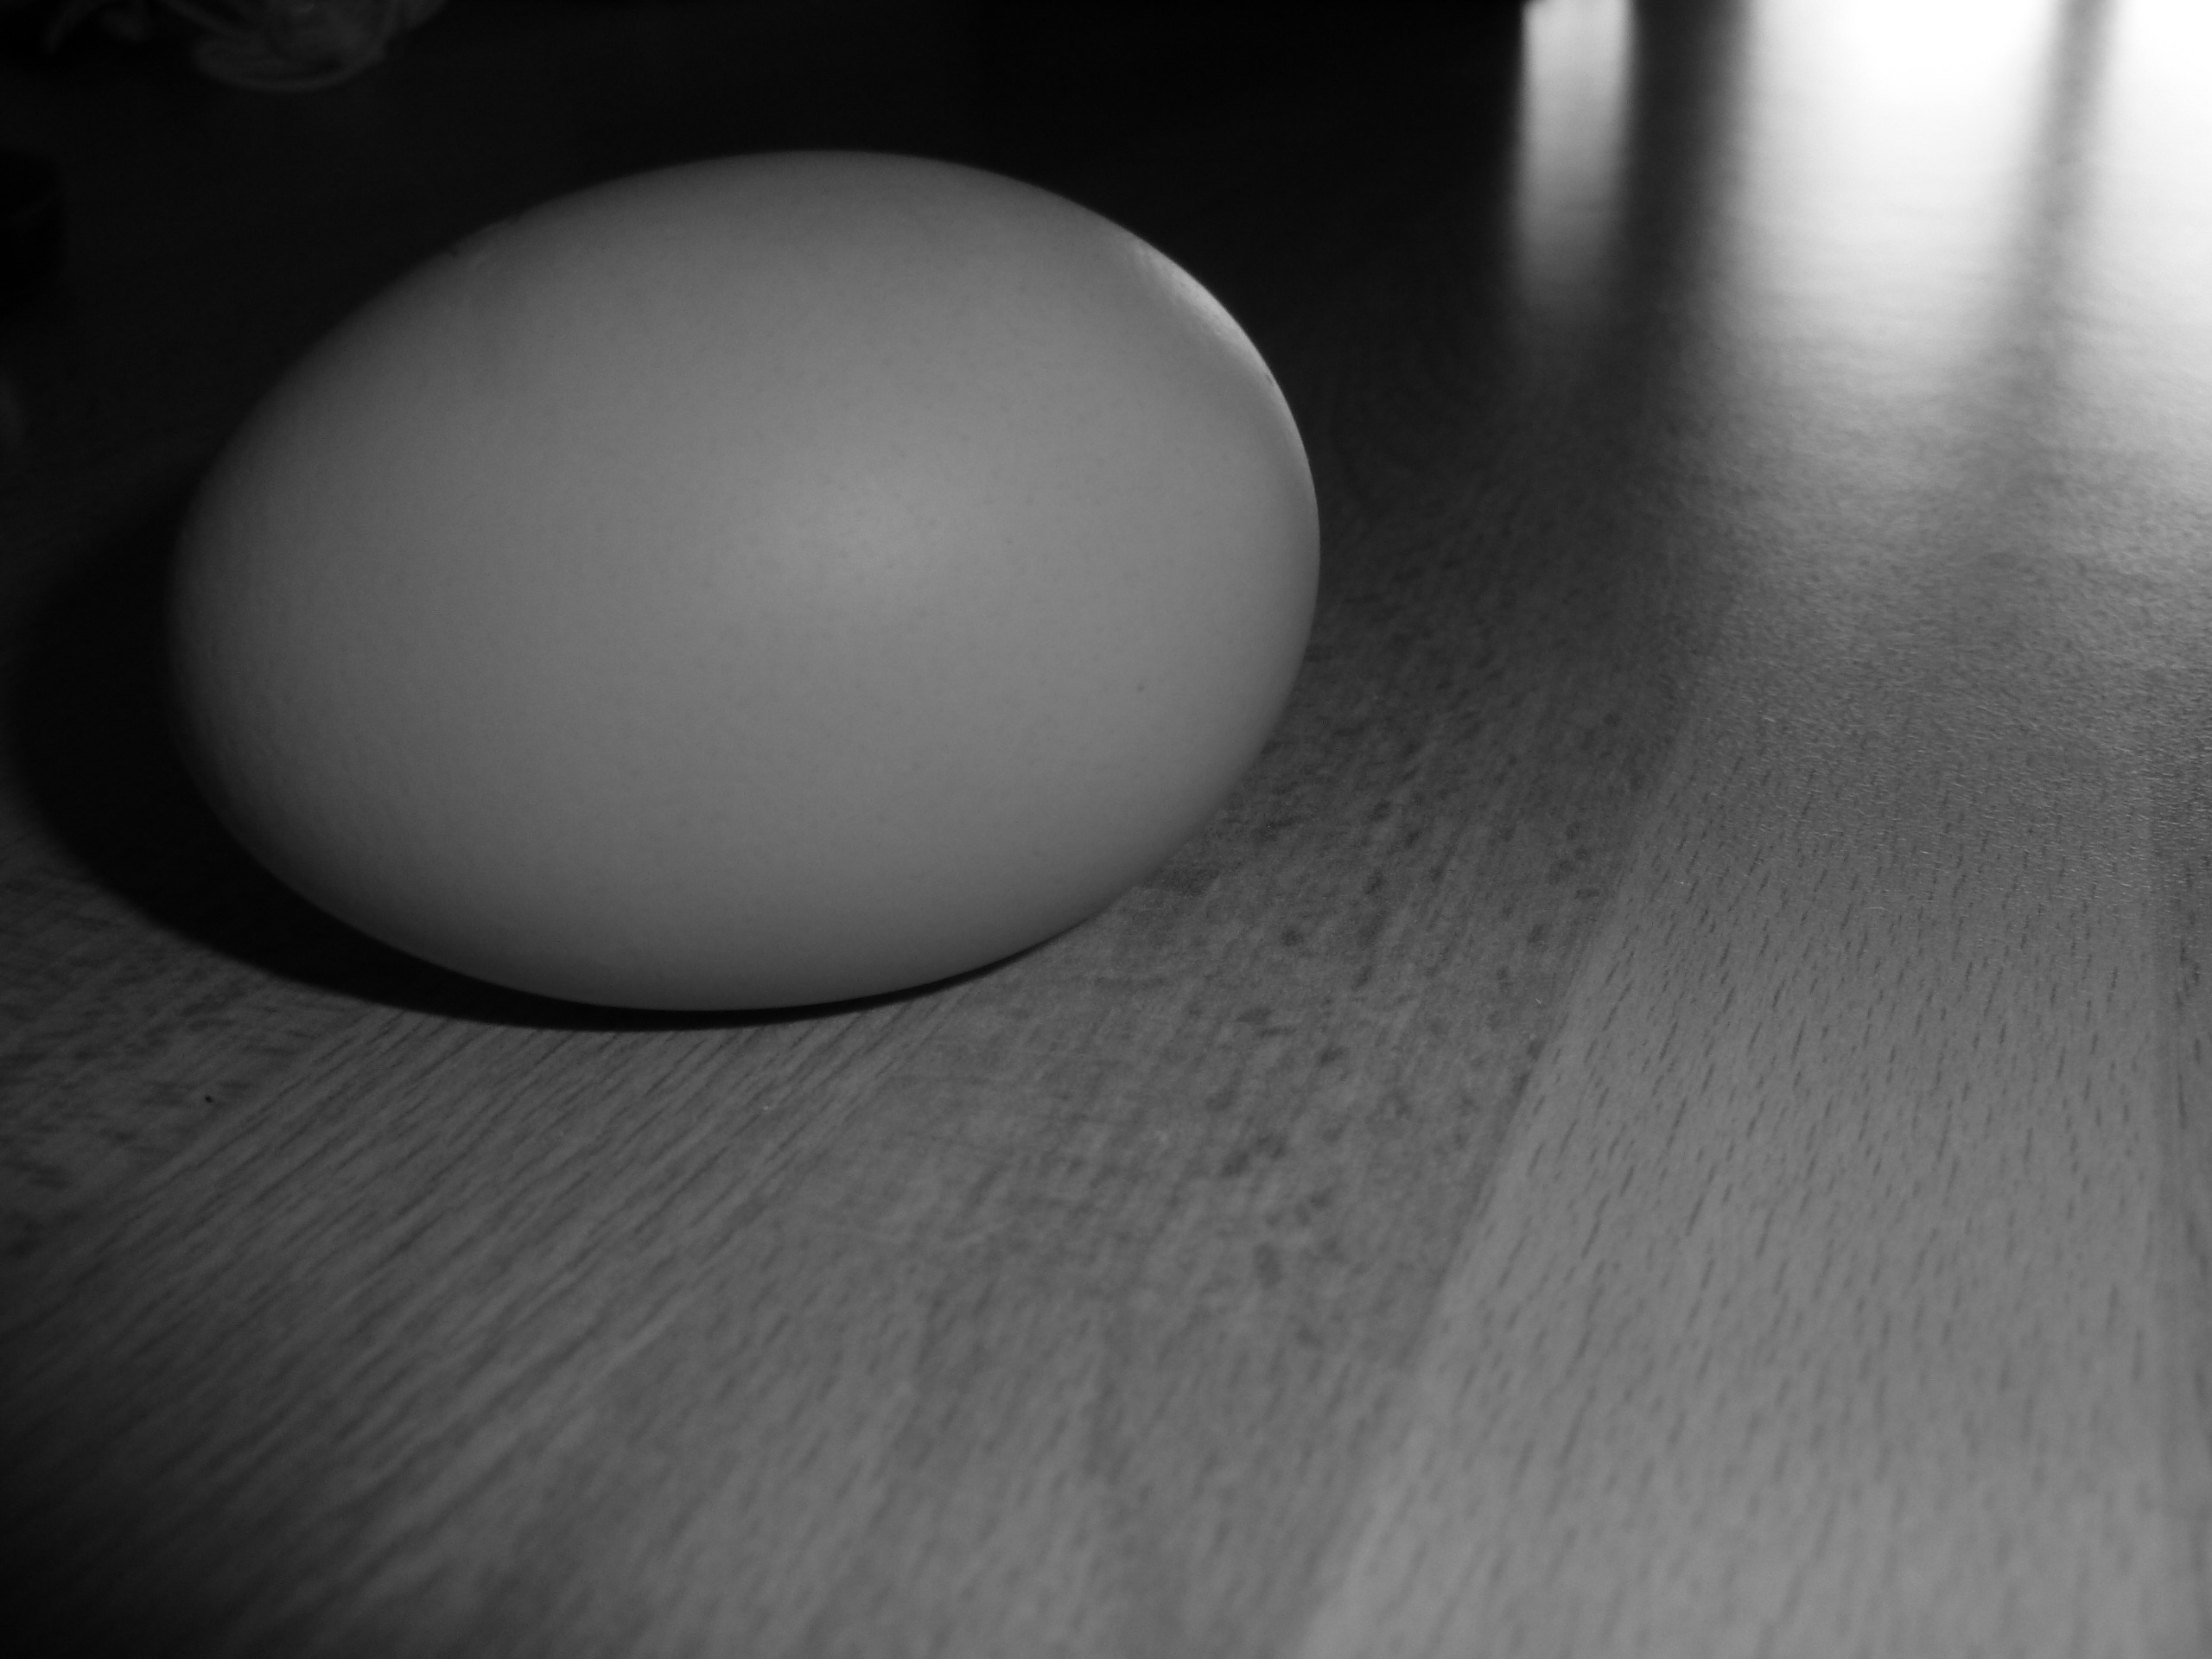
light, black and white, white, photography, line, darkness, black, monochrome, circle, egg, close up, sphere, shape, brightness, macro photography, monochrome photography